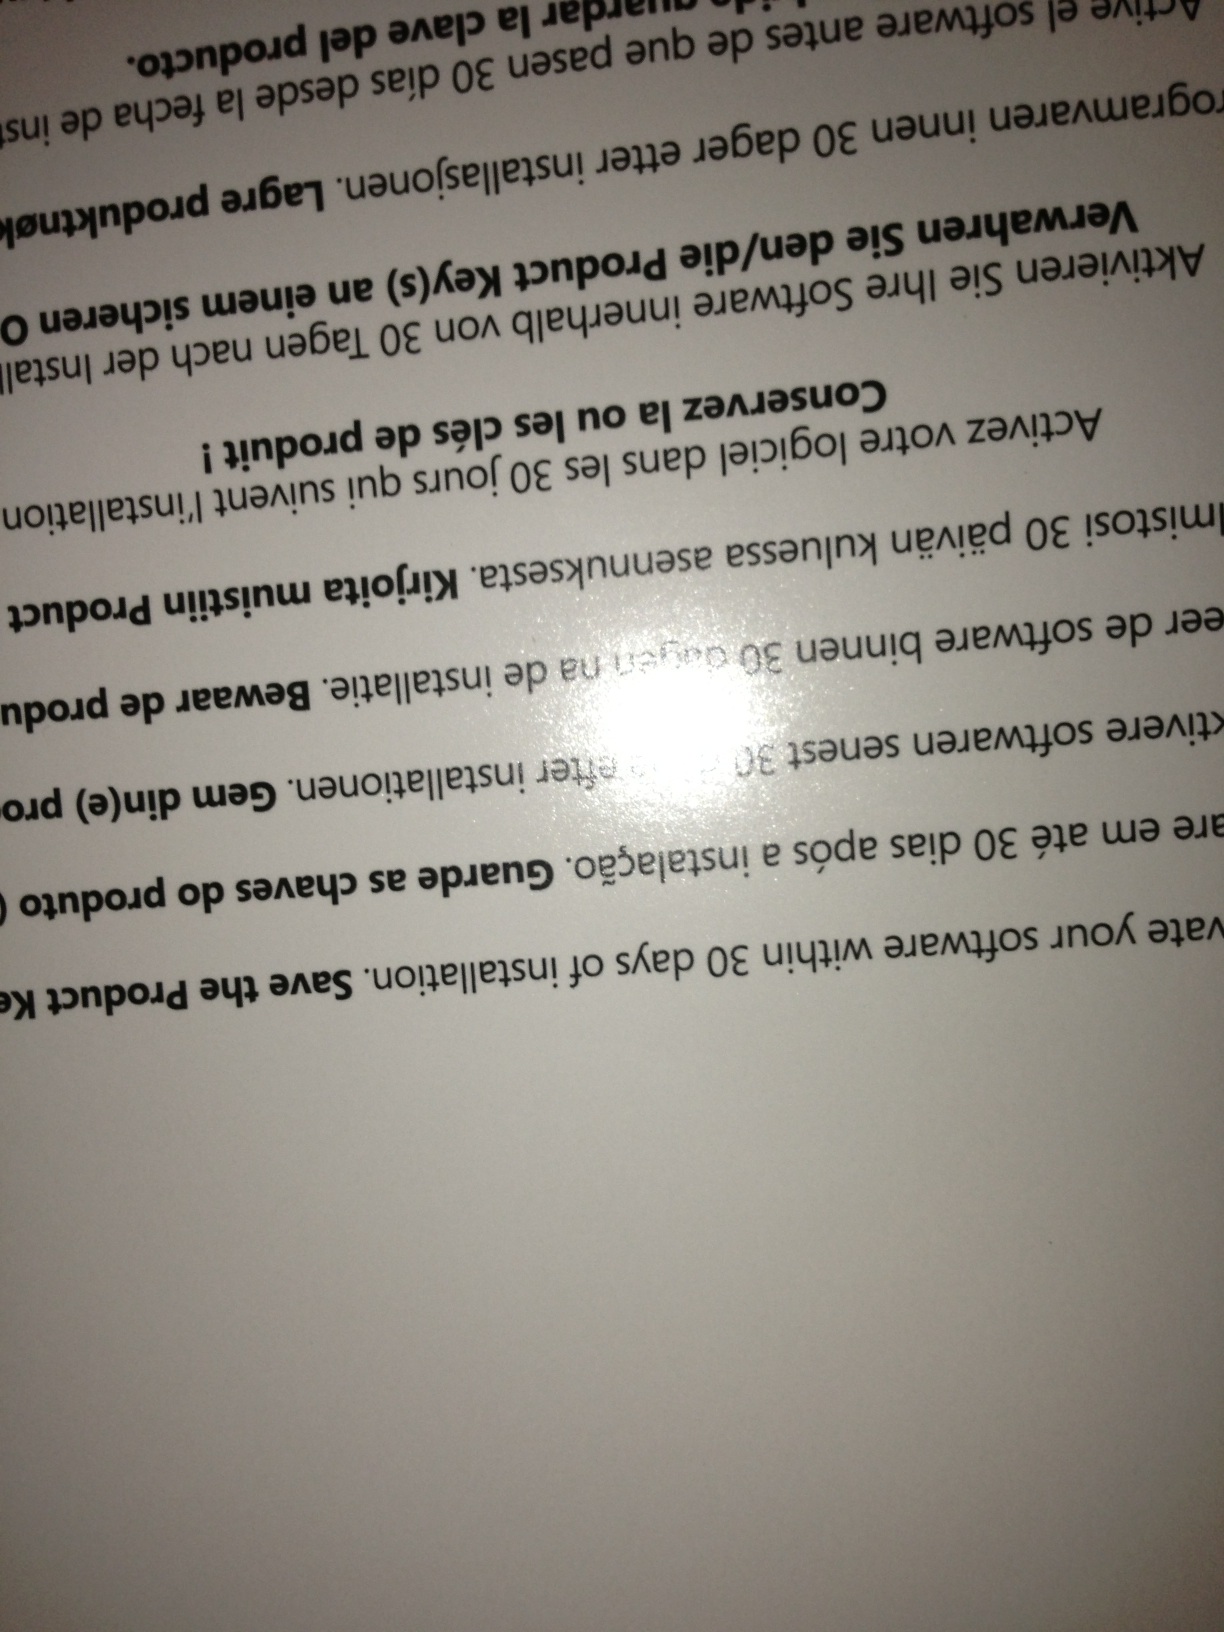Question: Can you tell me what the product key is on this card please? Thank you.
Answer: unanswerable